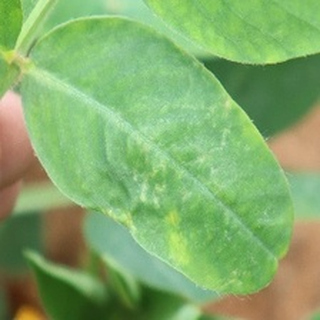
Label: groundnut_nutrition_deficiency